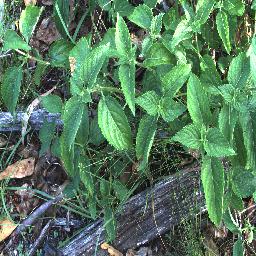
Label: lantana